Superstition in Turkey

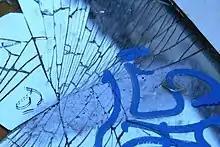
Broken mirror

Like in other cultures, there is a belief that breaking a mirror brings bad luck and seven years of unhappiness.